Sainte-Gauburge-Sainte-Colombe

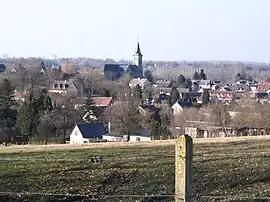
A general view of Sainte-Gauburge-Sainte-Colombe

Sainte-Gauburge-Sainte-Colombe is a commune in the Orne department in north-western France.